Sherman County Courthouse (Nebraska)

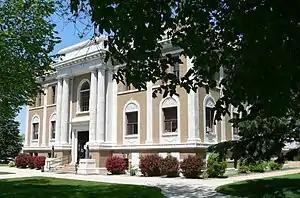
View from the southeast

The Sherman County Courthouse, at 630 O St. in Loup City, Nebraska, is a historic Beaux Arts-style county courthouse that was built in 1920. Serving Sherman County still, it is a building, topped by a cornice, and above that, mutules and a parapet.